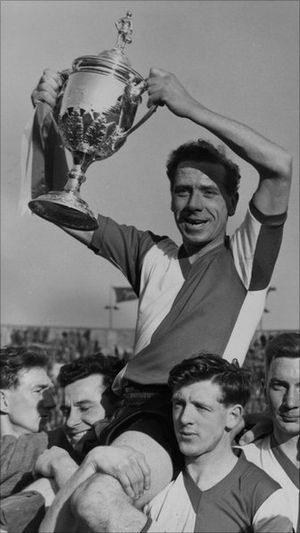
FA Amateur Cup
Woking FC vandt turneringen i 1958
FA Amateur Cup var en engelsk fodboldturnering for amatørklubber. Den blev oprettet i 1893 og nedlagt i 1974, da The Football Association holdt op med at skelne mellem amatører og professionelle.